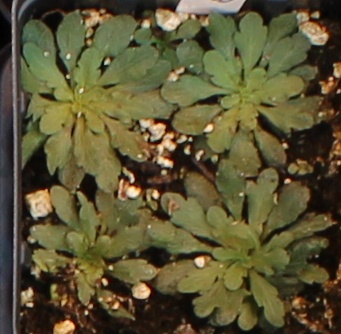
Label: Horseweed